Mother (Meghan Trainor song)

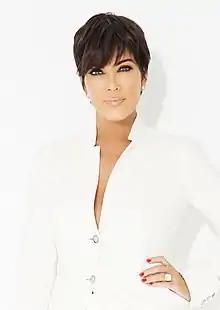
A woman in a white suit with a light smile, supporting herself with her left hand

Charm La'Donna directed and choreographed the music video for "Mother", which was released on March 10, 2023. Kris Jenner stars in the video; Trainor stated regarding the casting choice: "I jokingly one day was like, 'What if I got the mother of all mothers, like the queen of mothers, to be in this music video, singing the lyrics? Khloé and Kourtney Kardashian promoted the visual on Instagram following its release, and the former stated: "that is [Jenner] living her best life and being such a star. This is where my mom thrives. She loves to be the center of attention and she's a little ham and I love it." A blooper video featuring Trainor and Jenner performing unchoreographed dances and posing for funny pictures was released on April 21, 2023, in which Trainor describes the shoot as the best day of her life second only to the birth of her son.